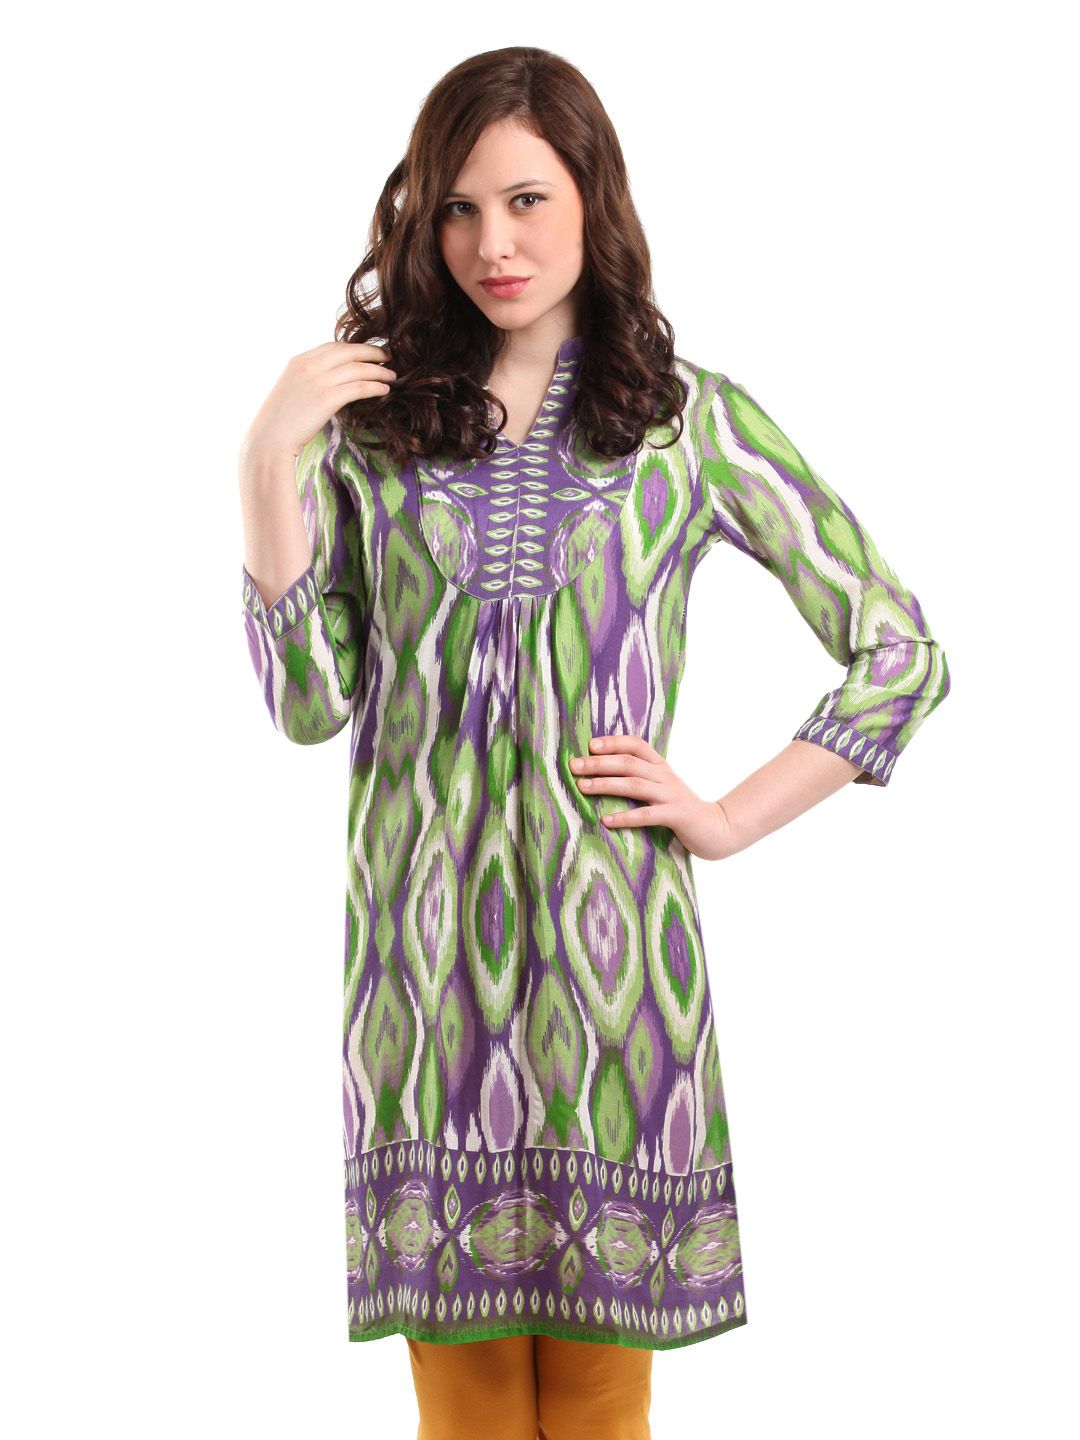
Global Desi Women Green & Purple Kurta
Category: Apparel / Topwear / Kurtas
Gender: Women
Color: Green
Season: Summer 2012
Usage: Ethnic